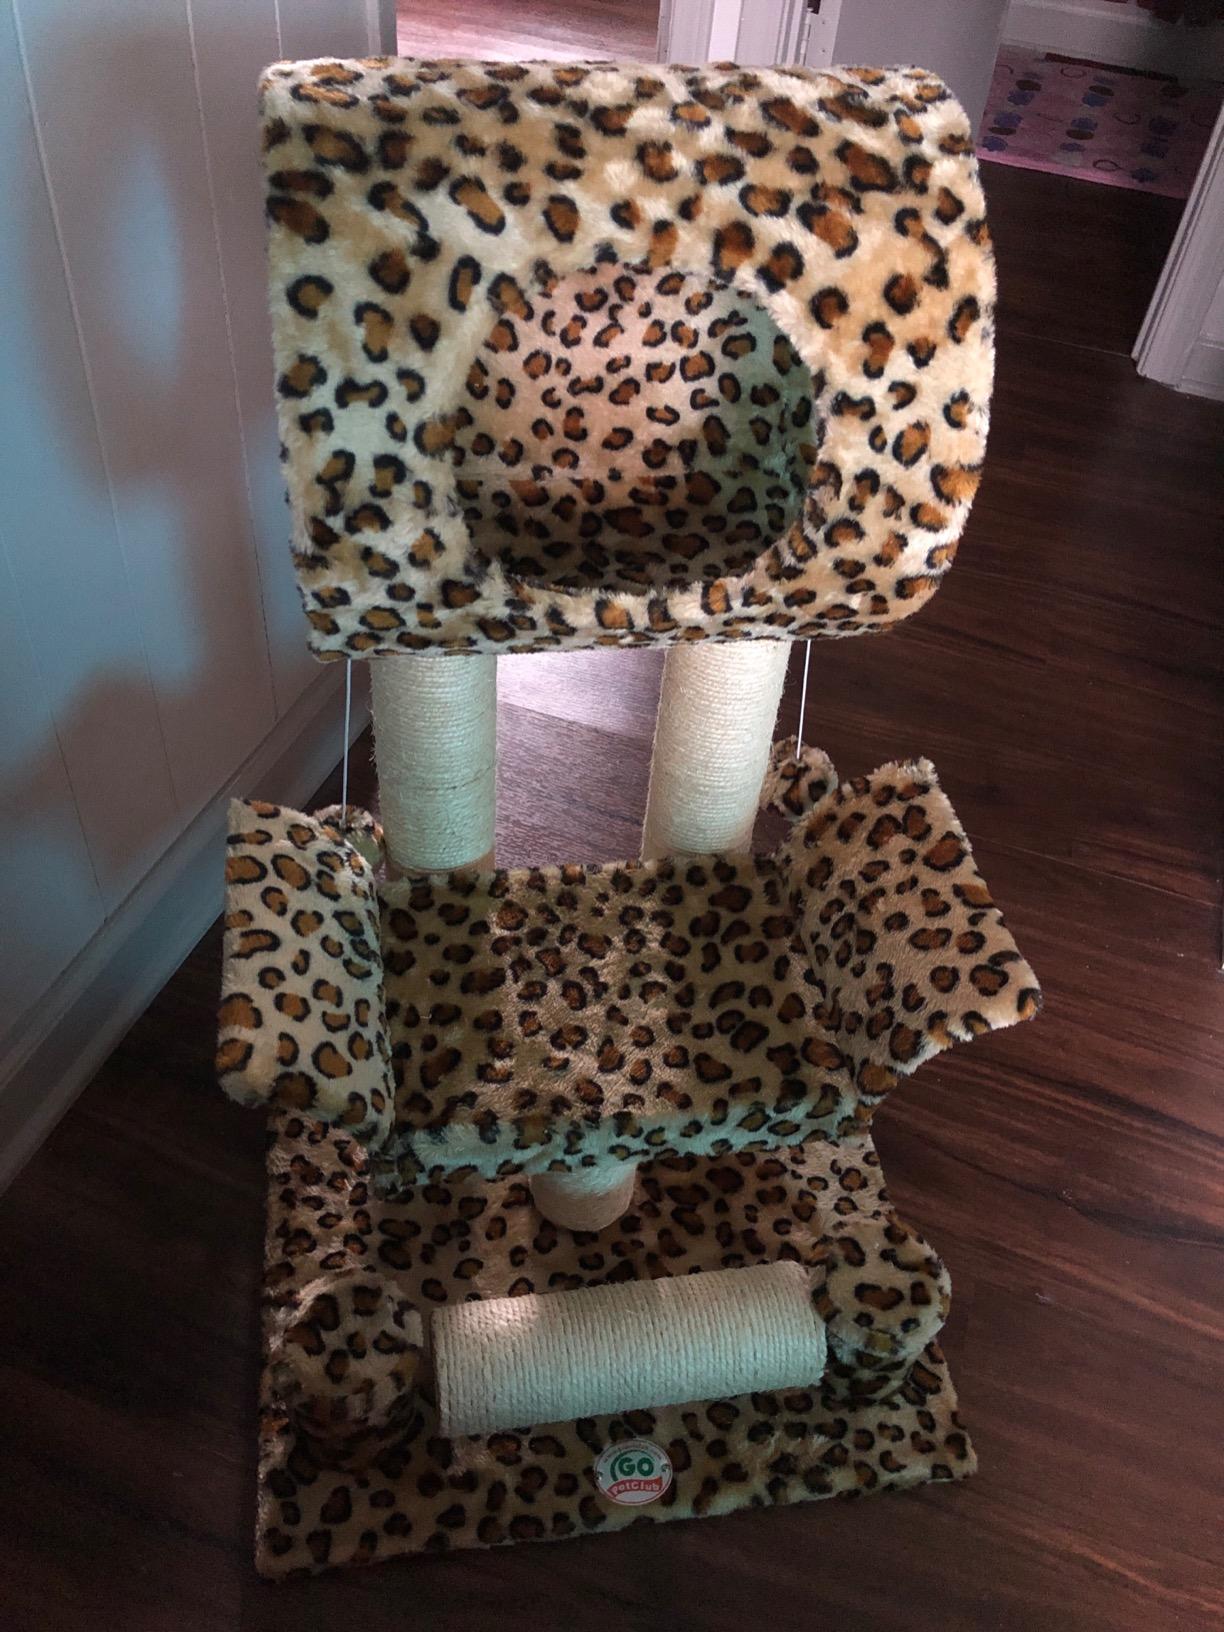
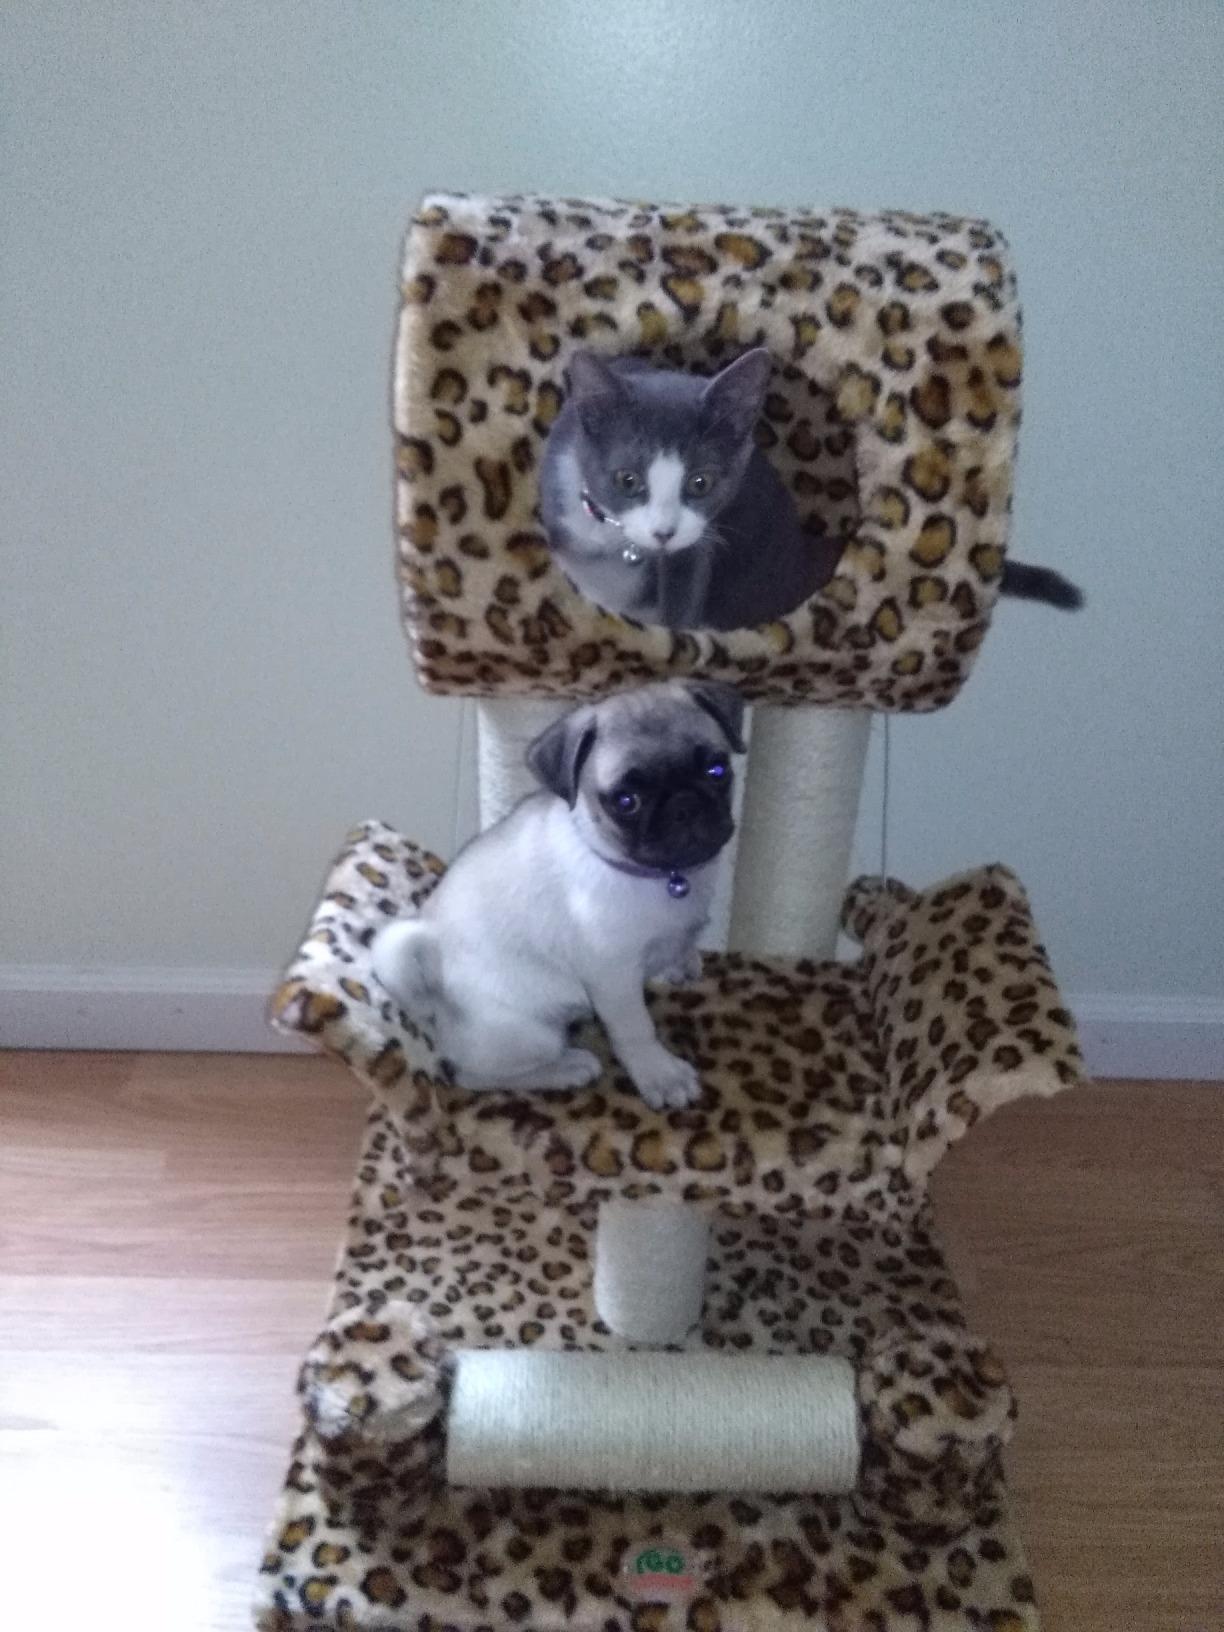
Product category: items_cat tree
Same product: yes